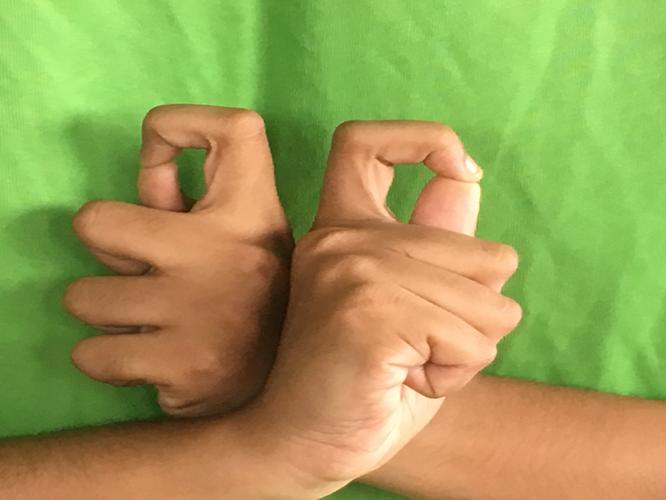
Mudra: Berunda
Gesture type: double_hand